List of United Nations resolutions concerning Palestine

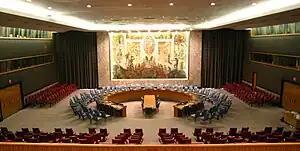
UN Security Council Chamber in New York City, United States

The following is a list of United Nations resolutions concerning Palestine. From 1967 to 1989 the United Nations Security Council adopted 131 resolutions directly addressing the Arab–Israeli conflict, with many concerning the Palestinians; Since 2012, a number of resolutions were issued dealing directly with the modern State of Palestine. The United Nations General Assembly also adopted resolutions.